Tonnele Circle

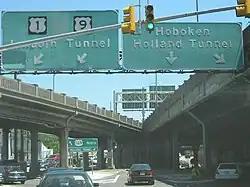
A pre-2010 picture of the underside of the Pulaski Skyway at Tonnele Circle, with the Tonnele Circle Viaduct (added in 1938, now demolished) on the left.

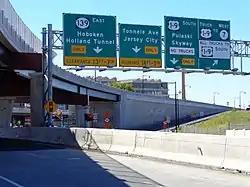
New Tonnele Circle bypass, 2013

In mid-1952, the circle was rebuilt. Northbound traffic from TRUCK US 1/9 could now go straight through the circle. Also at that time, or possibly earlier, the offramp from Route 139 was moved to the right side, and entered the Circle where the connector to Hudson County Boulevard had. The connector was modified to only go towards the Circle.